List of birds of Madeira

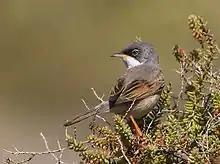
Spectacled warbler

Larks are small terrestrial birds with often extravagant songs and display flights. Most larks are fairly dull in appearance. Their food is insects and seeds.